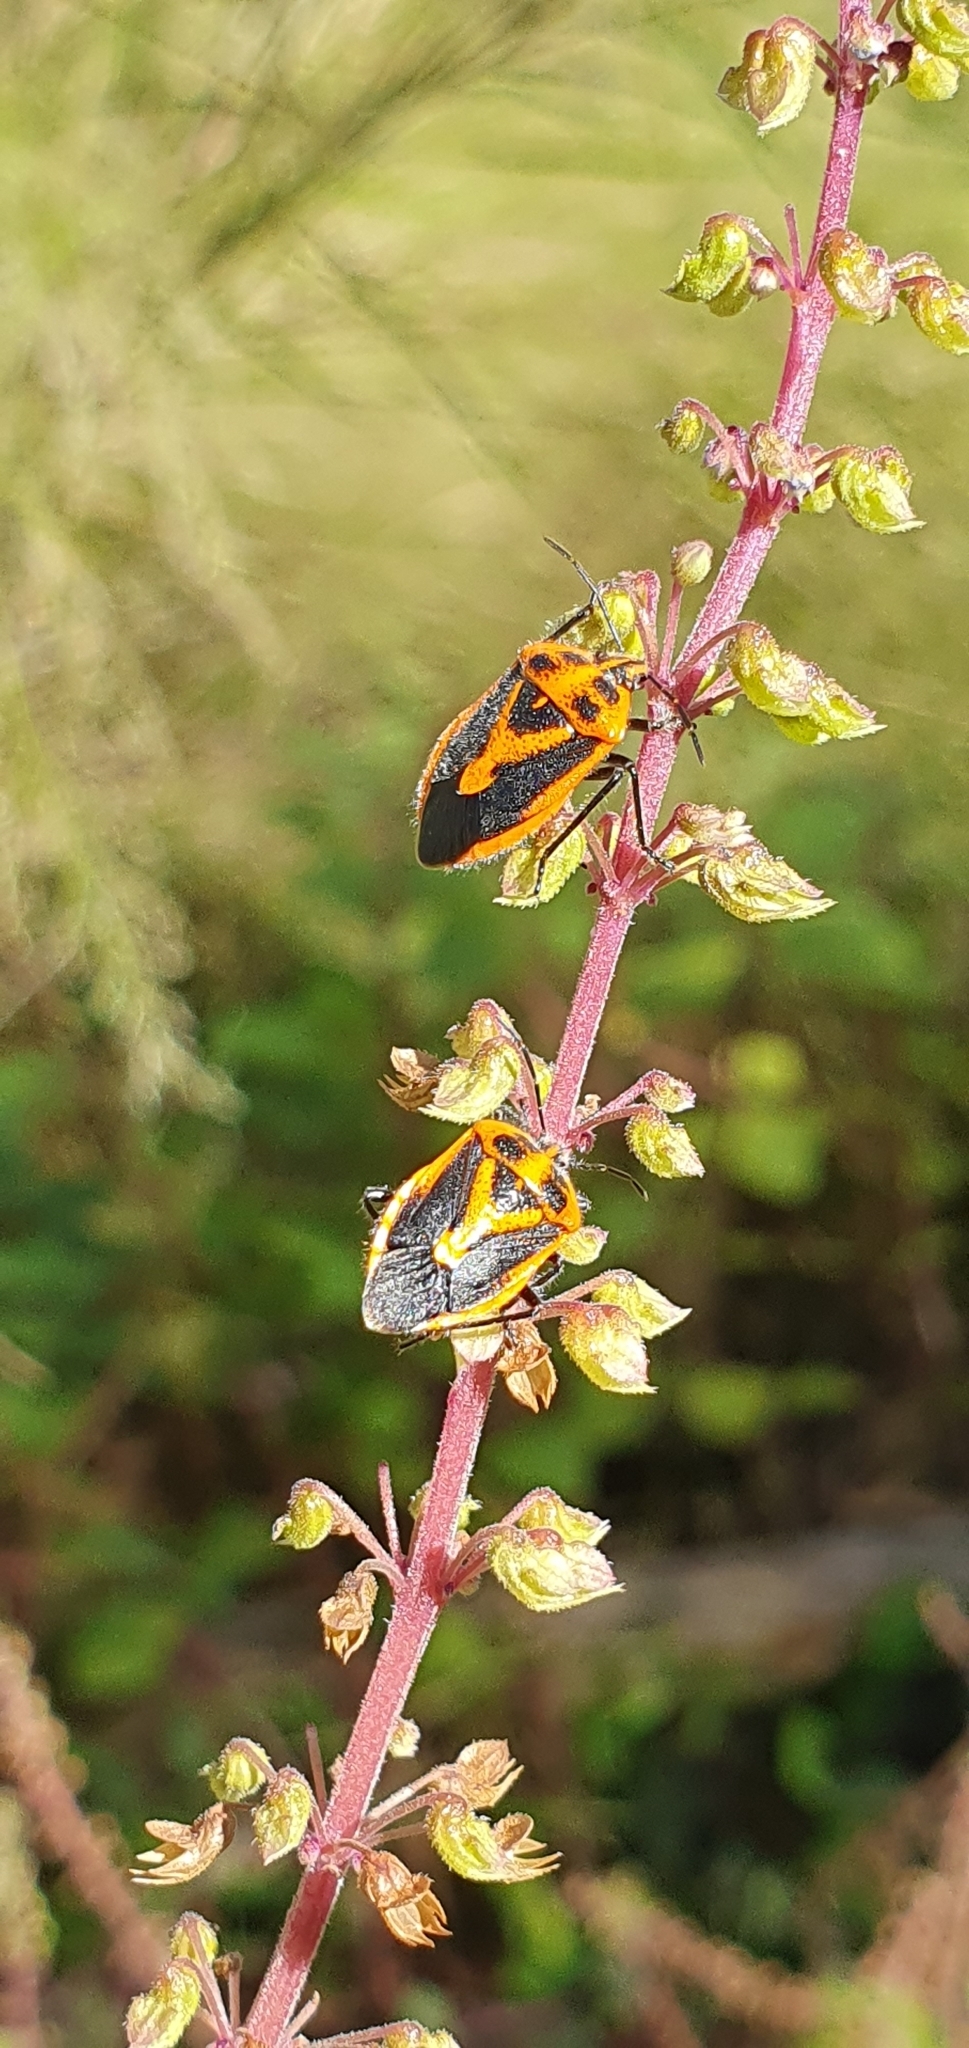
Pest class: stink_bug